Mithyabhiman

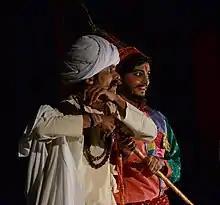
Performance of "Mithyabhiman" (directed by Mahendrasinh Parmar) at Saurashtra Literature Festival, Rajkot in June 2018. The photo depicts Jivram Bhatt and Ranglo.

Mithyabhiman (English: "False Pride") is an 1871 Gujarati play by Indian writer Dalpatram. Considered to be a milestone in Gujarati literature, it holds an important place among the comic plays in the history of Gujarati drama. The play tells a story of Jivaram Bhatt, who suffers from nyctalopia (night blindness) but does not want people to know about it. When he visits his father-in-law's house, he causes considerable difficulty and confusion while trying in vain to hide his disability.